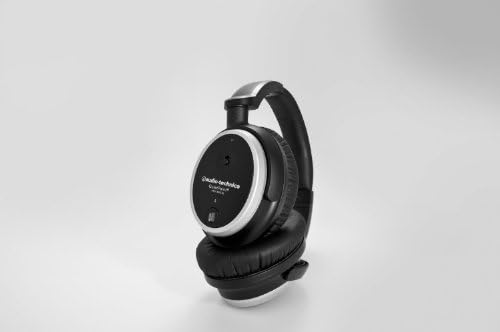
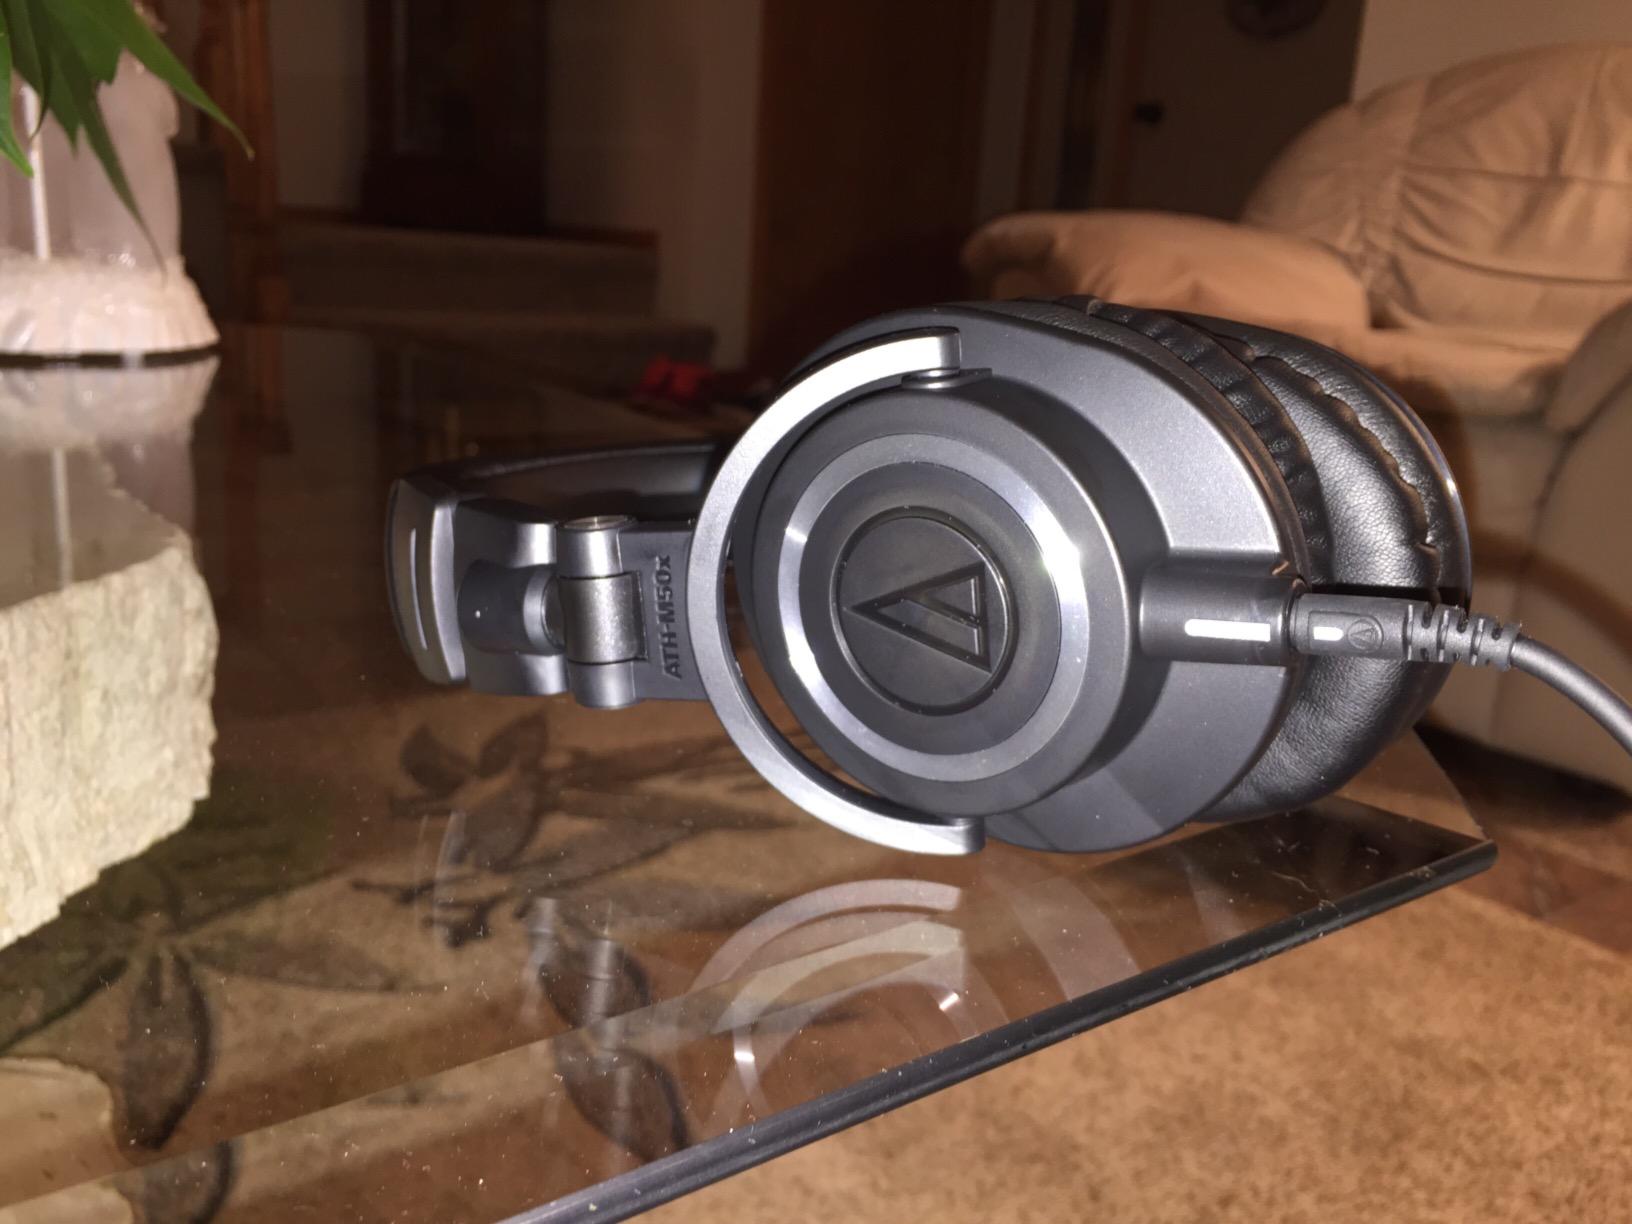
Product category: headphones
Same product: no